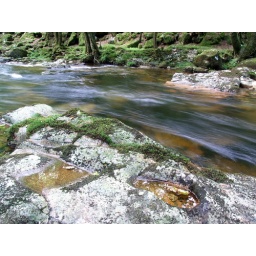
river plym running fast by still pools of water